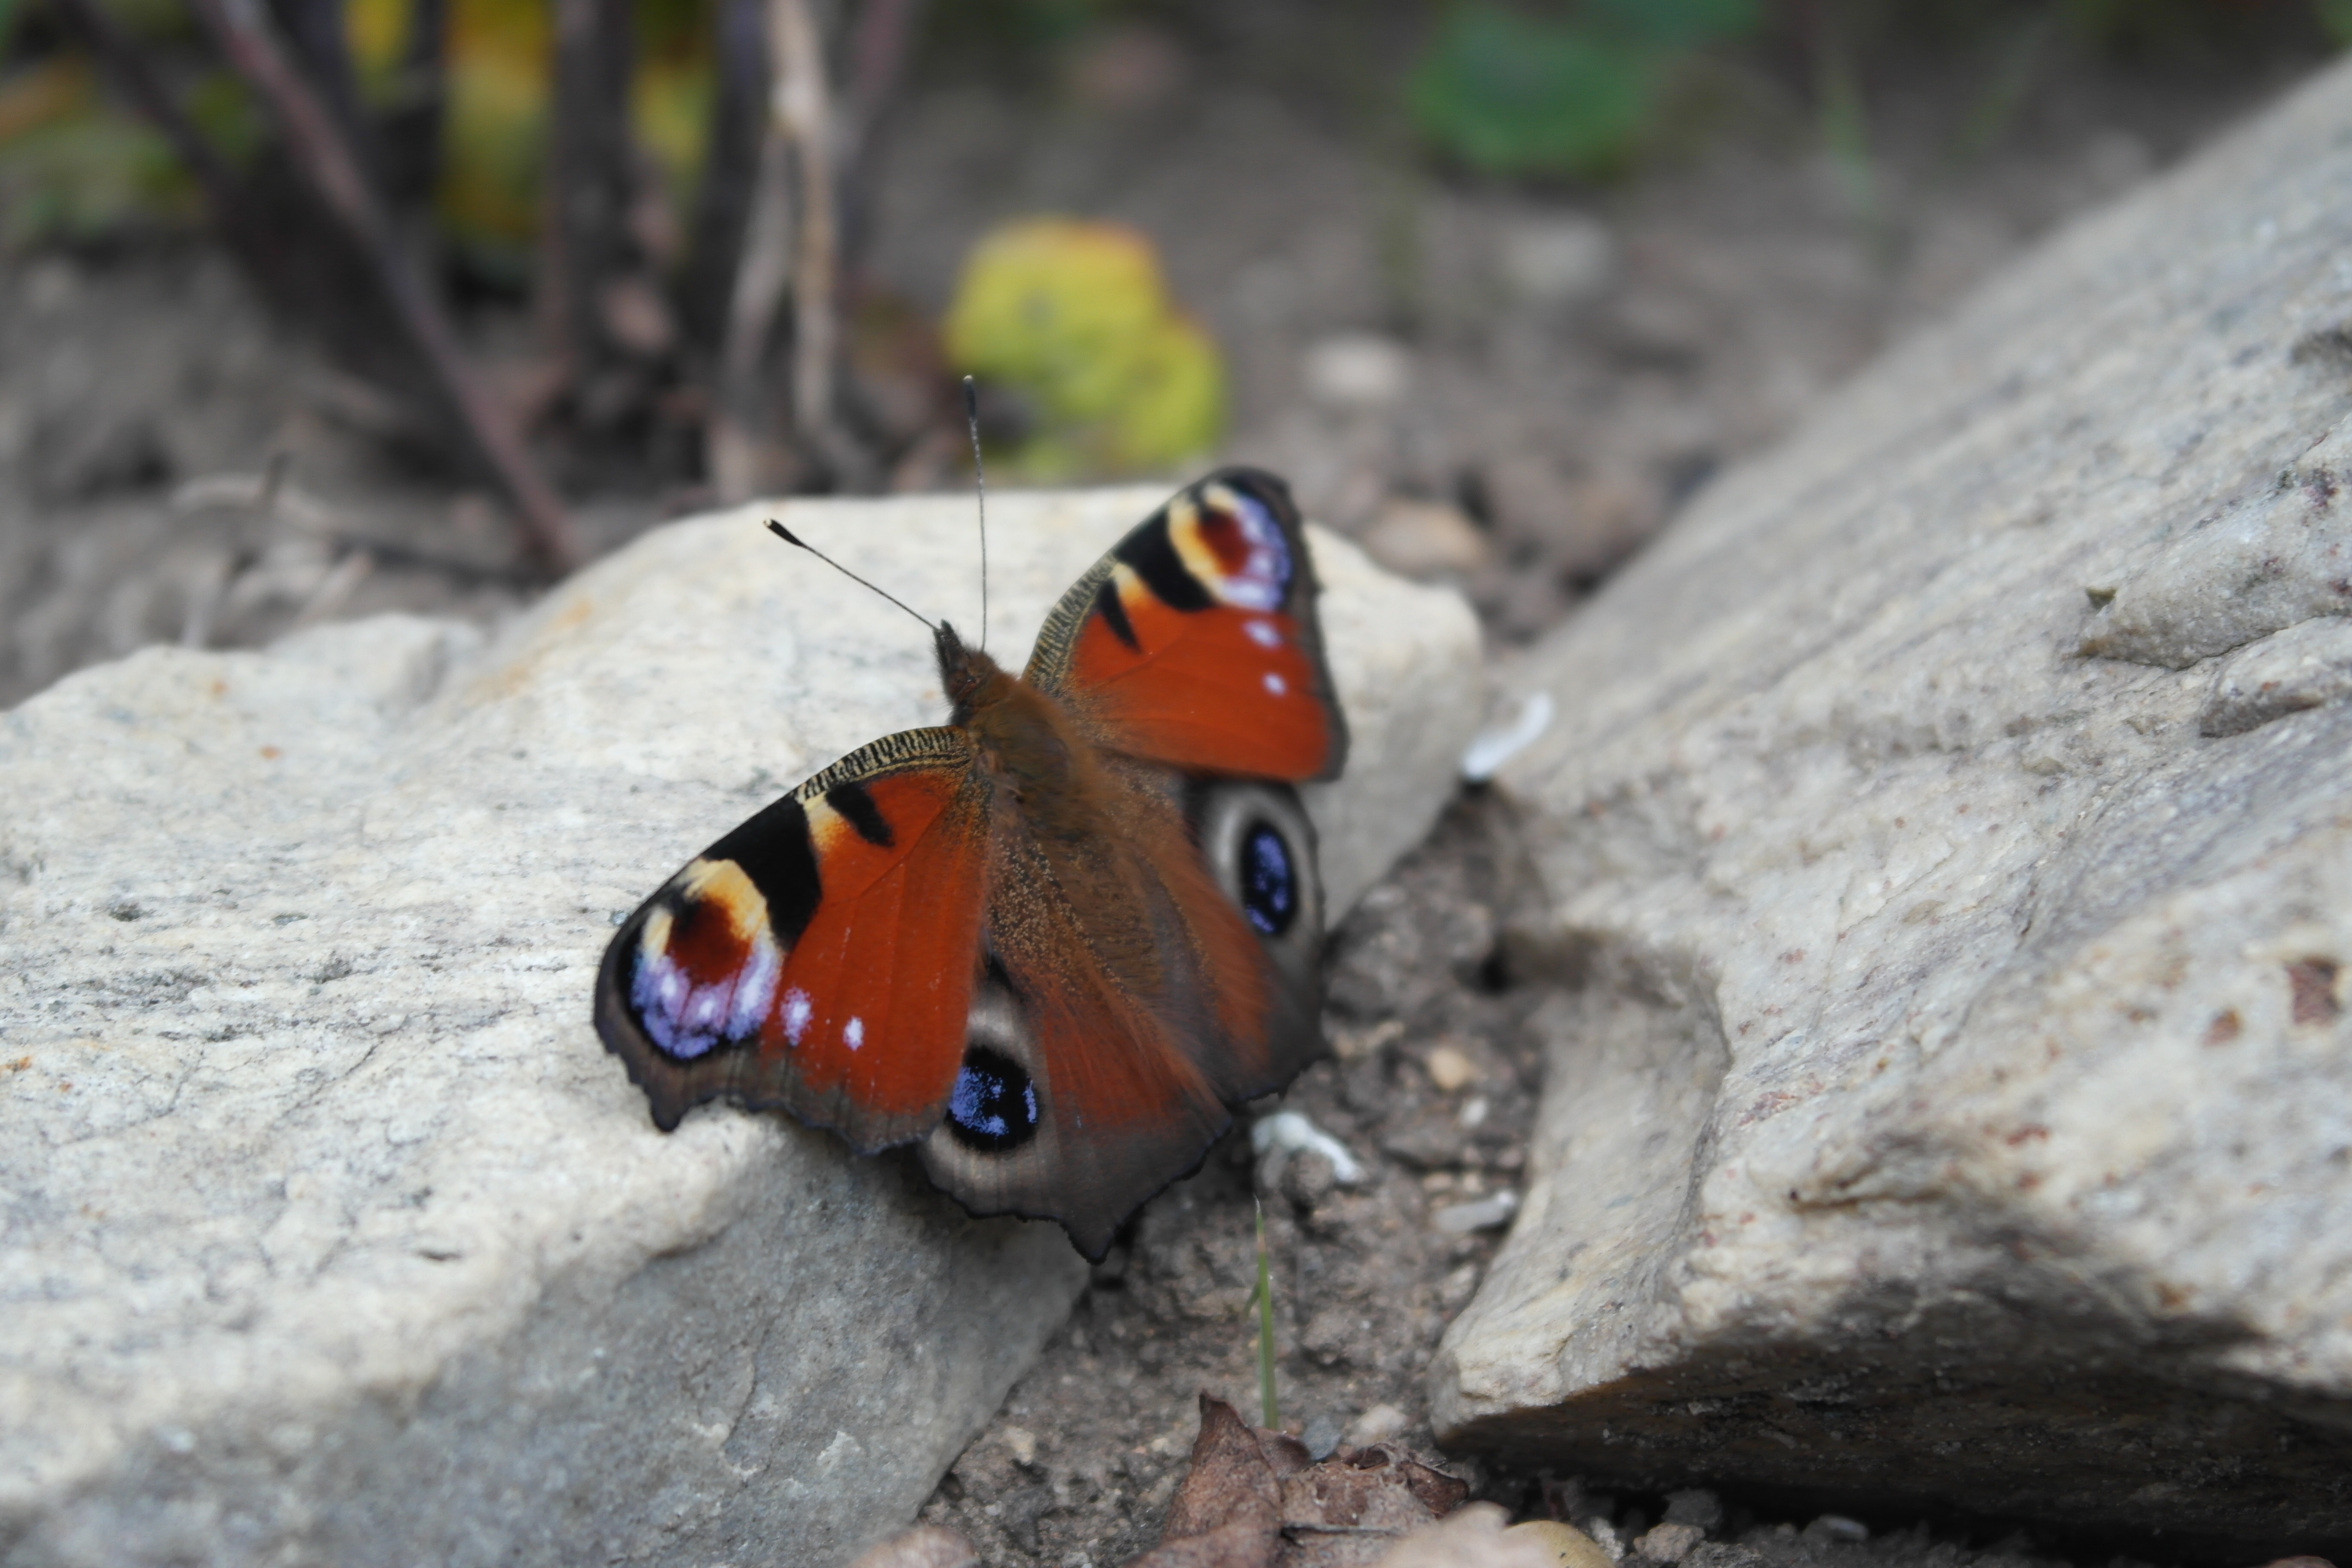
insect, butterfly, fauna, invertebrate, wings, macro photography, arthropod, moths and butterflies